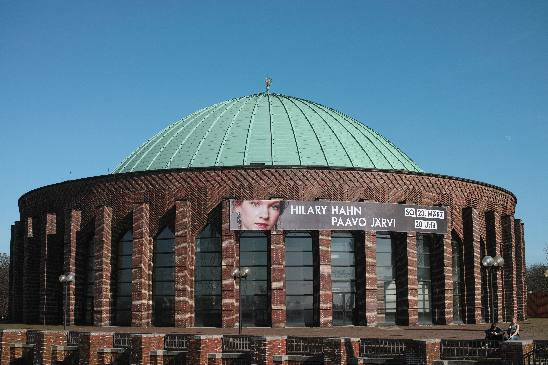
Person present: No